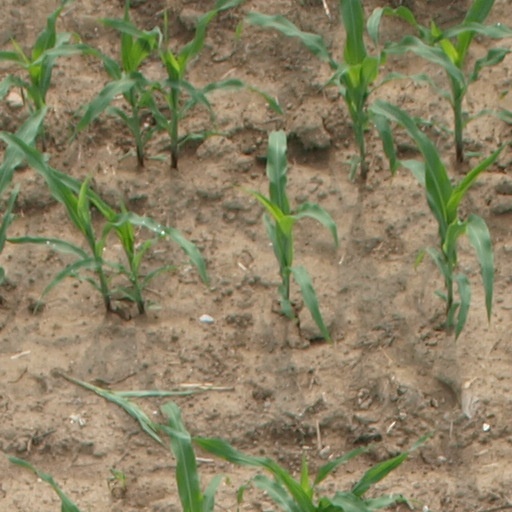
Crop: maize; corn